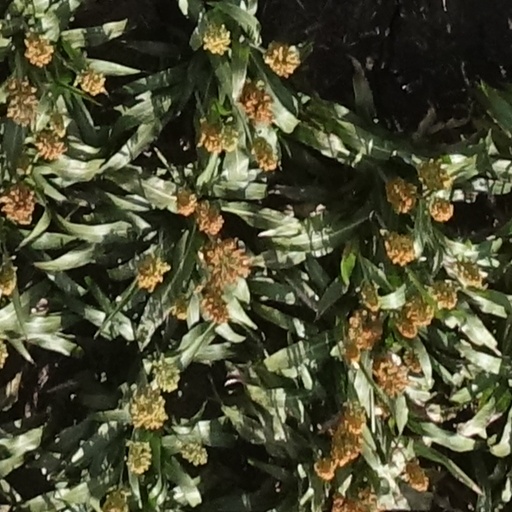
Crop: sorghum